Pascoe Vale FC

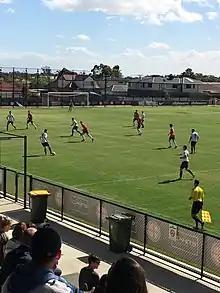
Pascoe Vale vs South Hobart in a friendly at CB Smith Reserve on 17 December 2016

In the newly formed National Premier Leagues Victoria, the new top tier of football in Victoria, Pascoe Vale finished 11th in a 14 team competition in 2014.